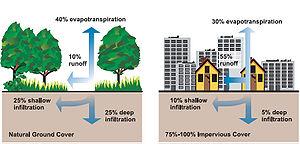
Le ruissellement urbain est le ruissellement de l'eau de pluie dans les villes et zones urbanisées. Il est un facteur majeur d'inondations et de pollution de l'eau dans les communautés urbaines du monde entier.
En écologie et en hydraulique urbaine, une surface imperméabilisée est une zone où le ruissellement des eaux de pluie est prédominant, et leur percolation très limitée. Il s'agit des surfaces bétonnées: routes, parkings, entrées de garage, toits, aires de stockage. Les eaux de pluies ne pénétrant pas dans le sol, ruissellent et sollicitent en aval les réseaux d’égouttage et saturent les installations d'assainissement des eaux usées. Elles peuvent également conduire à des crues violentes et provoquer en aval des inondations.